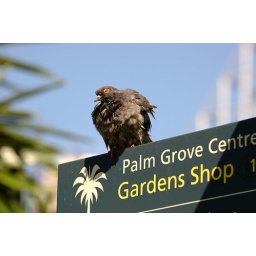
Rock pigeon sitting on a signpost in the Royal Botanic Gardens in Sydney